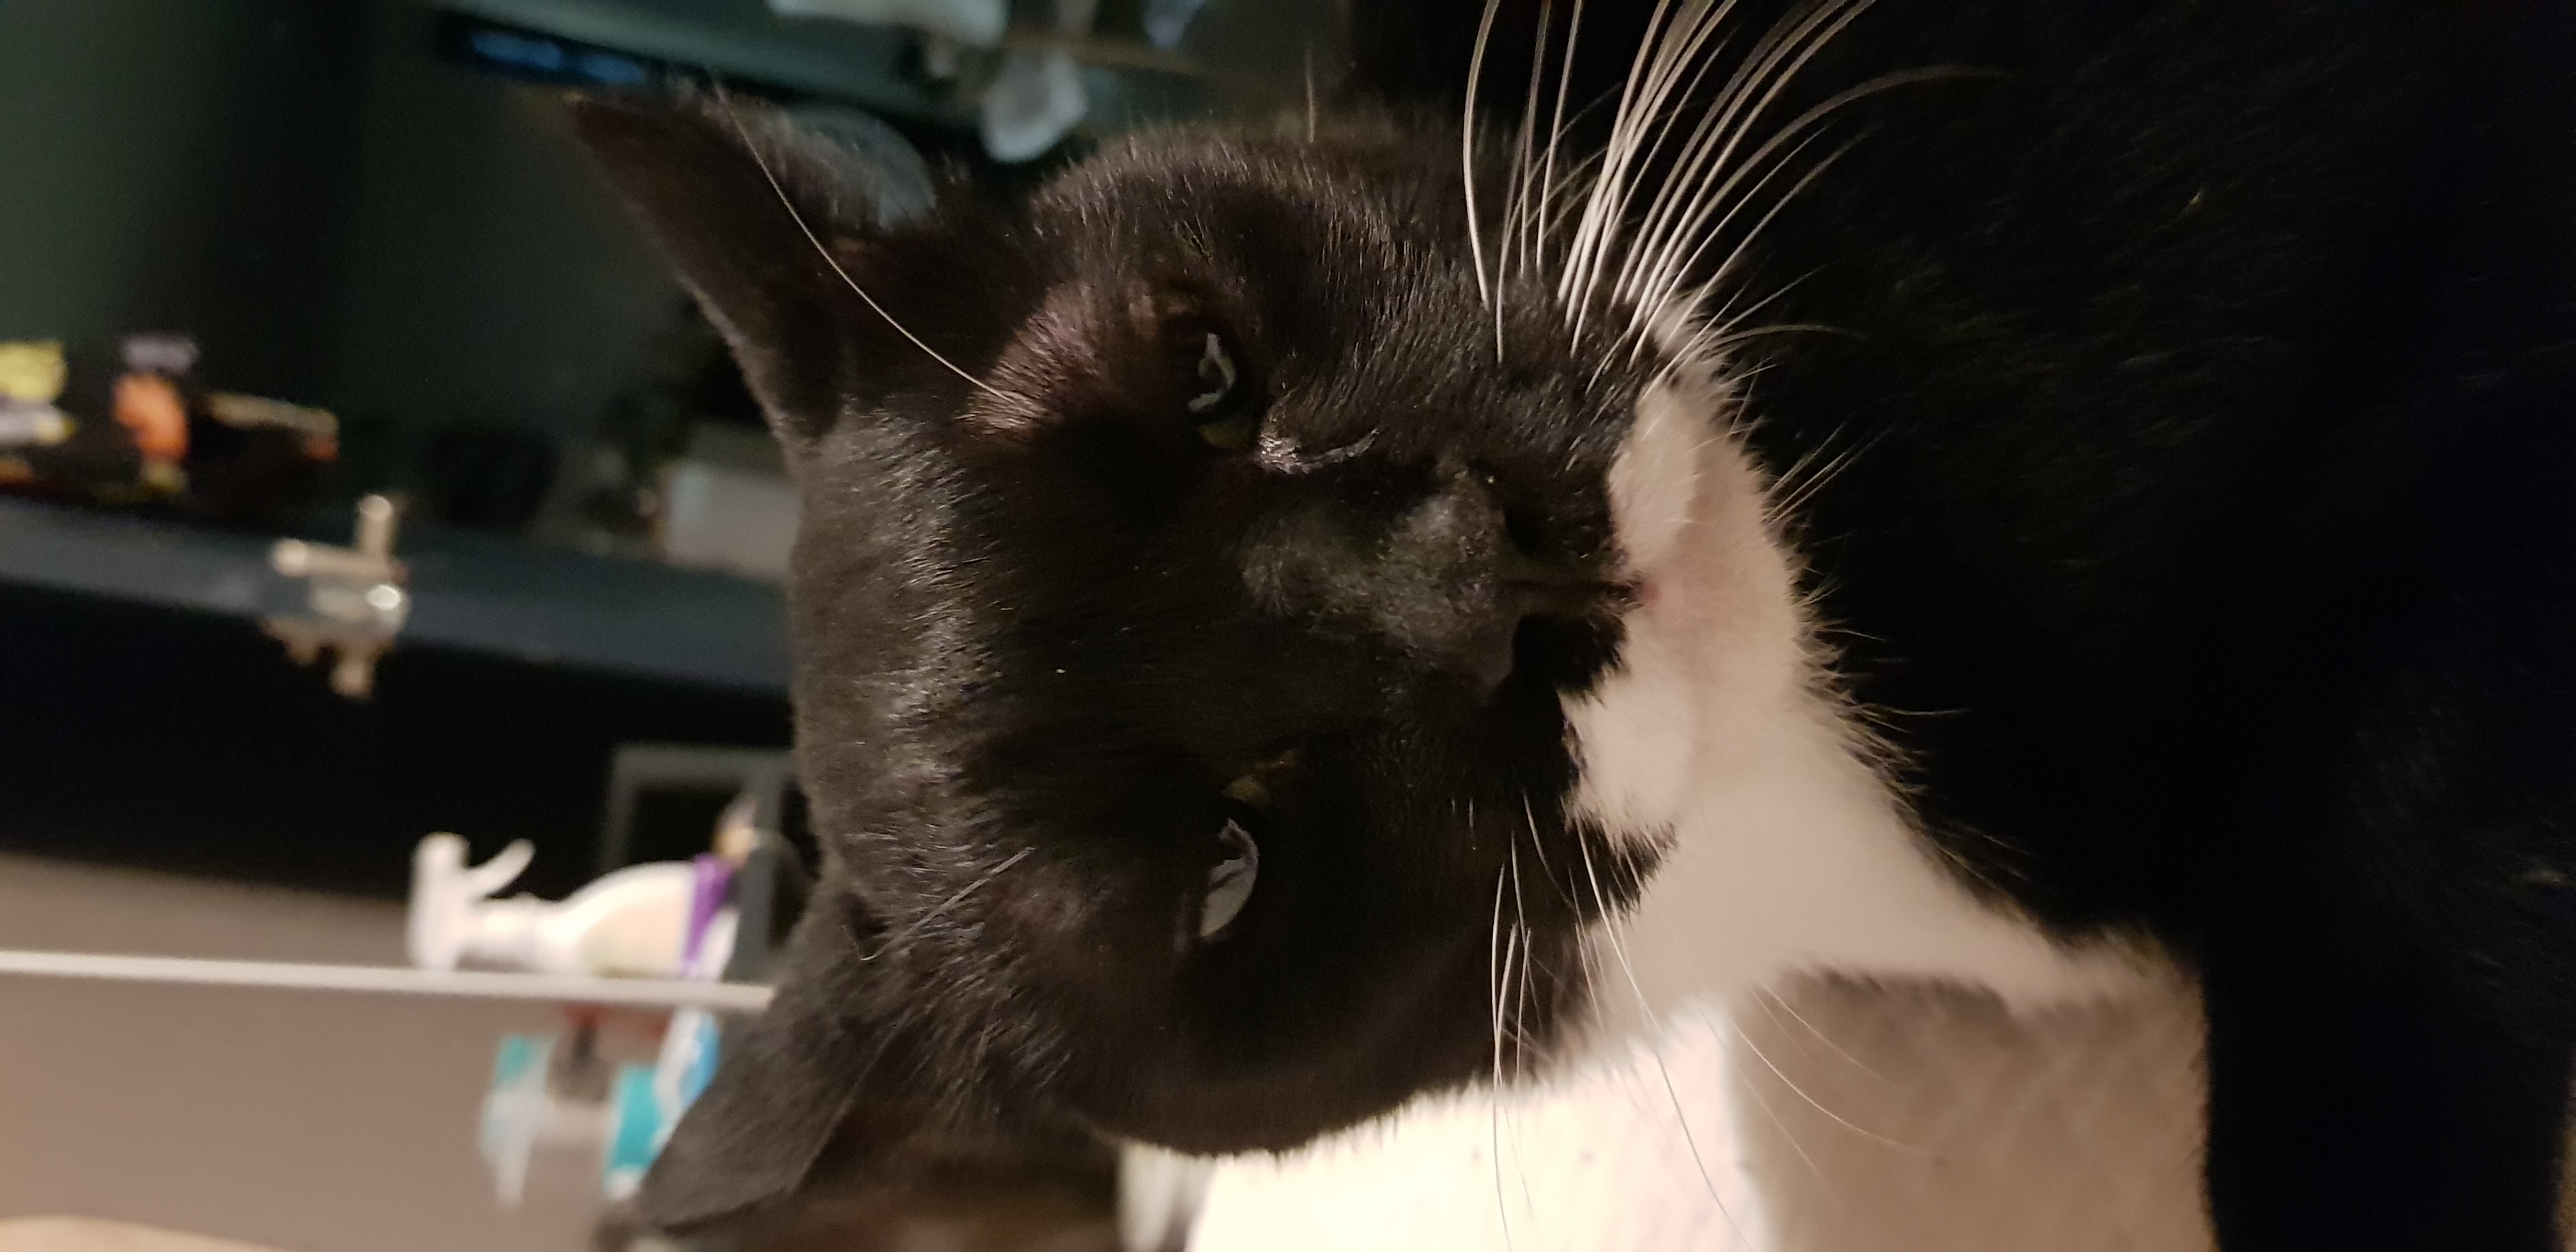
black, cat, mammal, small to medium sized cats, whiskers, felidae, black cat, carnivore, norwegian forest cat, fur, snout, ear, domestic long haired cat, kitten, domestic short haired cat